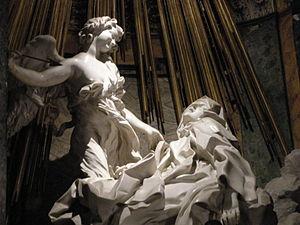
Une religion est un système de pratiques et de croyances en usage dans un groupe ou une communauté.